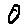
Label: 0